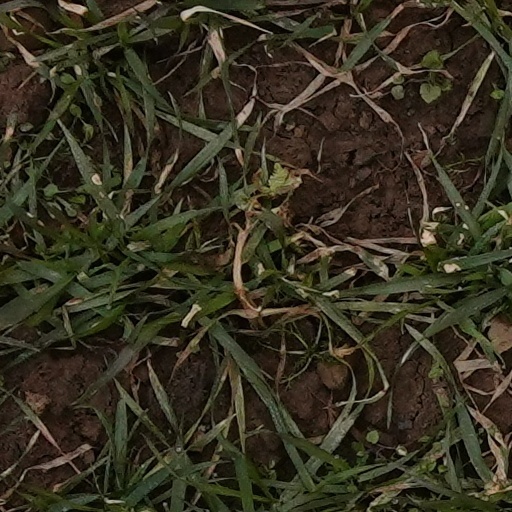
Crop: wheat